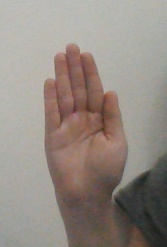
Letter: seen